Greenlink Rotary Park Trail System

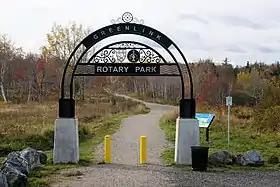
Rotary Drive Entrance

Beginning in July 2013 a trial period began where pets were permitted on the trails throughout Greenlink Rotary Park Trail System but had to be leashed and managed by their owners. At this same time the Rotary Park Off Leash Park was designated adjacent to the trails, encompassing over of the greater park area.